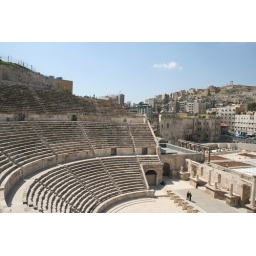
At the top of the hill in the back, you can see some columns from a temple located inside the citadel.